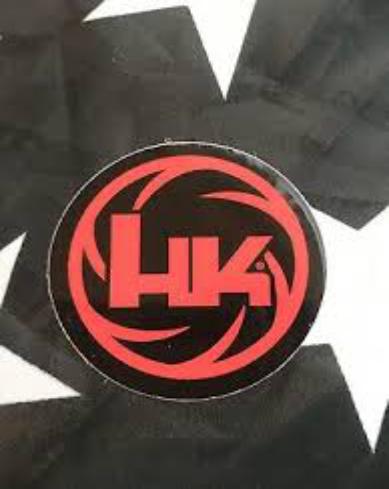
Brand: Heckler & Koch
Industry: Clothes